Slip ring

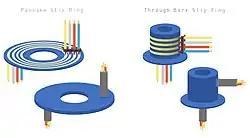
The two most common types of slip ring

Slip rings are made in various types and sizes; one device made for theatrical stage lighting, for example, had 100 conductors. The slip ring allows for unlimited rotations of the connected object, whereas a slack cable can only be twisted a few times before it will bind up and restrict rotation.